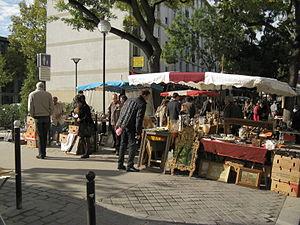
Marché aux puces de la Porte de Vanves, Paris
La porte de Vanves est une porte de Paris, en France, située dans le 14ᵉ arrondissement.